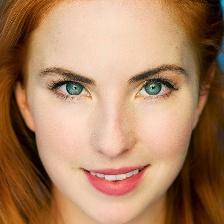
Label: faces